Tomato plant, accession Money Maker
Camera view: vertical (180 deg); turntable rotation: 270 degrees
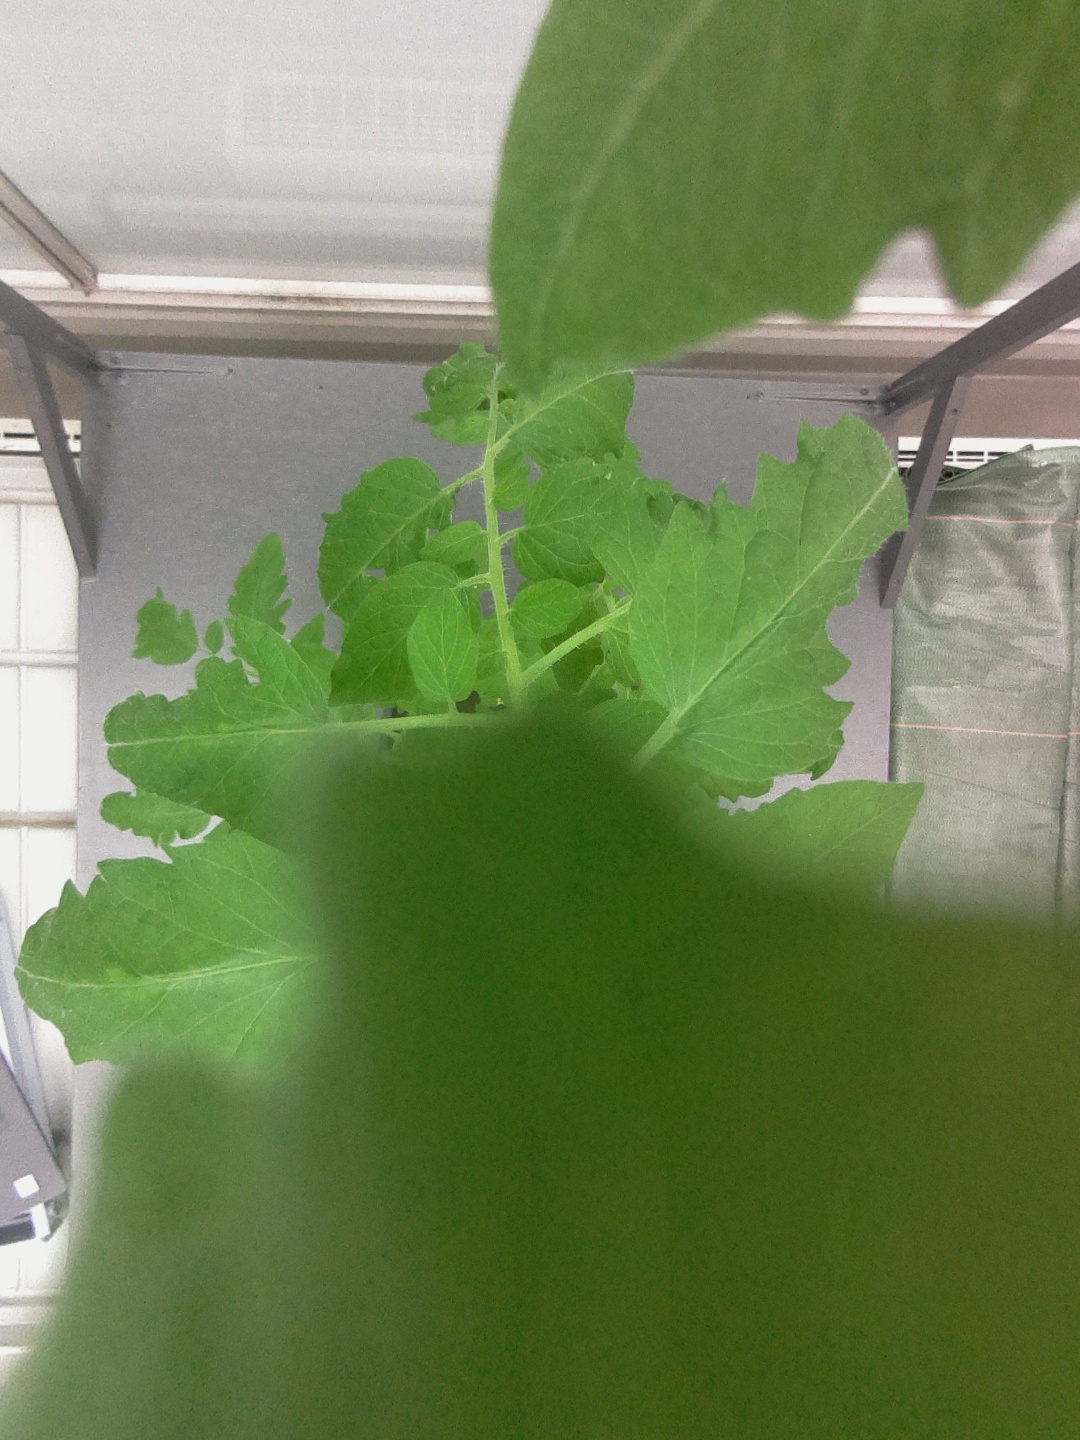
BBCH growth stage 63: 30%-40% of flowers open